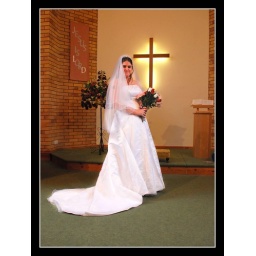
known tracy years from a little girl that lived up the road in wootton bassett